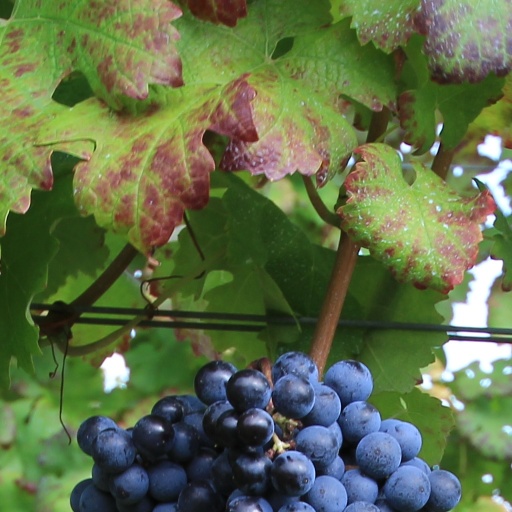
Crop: grape